43rd Infantry Regiment (France)

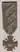
Fourragère in the colours of a ribbon of the Croix de guerre 1914–1918

The tie is decorated with the Croix de guerre 1914–1918 with 3 citations (30 October 1916, 5 October 1917, and 29 September 1918) at the order of the army (three palms). The 43rd Infantry Regiment also holds the Gold Medal of the City of Milan following its participation in the battles of Solferino and Palestro in 1859.